Tzav

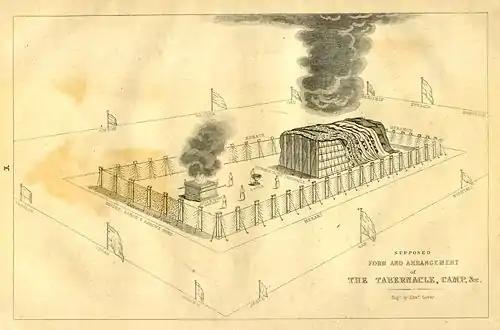
The Tabernacle and the Camp (19th Century drawing)

Tzav, Tsav, Zav, Sav, or Ṣaw (—Hebrew for "command," the sixth word, and the first distinctive word, in the parashah) is the 25th weekly Torah portion ("parashah") in the annual Jewish cycle of Torah reading and the second in the Book of Leviticus. The parashah teaches how the priests performed the sacrifices and describes the ordination of Aaron and his sons. The parashah constitutes Leviticus 6:1–8:36. The parashah is made up of 5,096 Hebrew letters, 1,353 Hebrew words, 97 verses, and 170 lines in a Torah scroll ("Sefer Torah"). Jews read it the 24th or 25th Sabbath after Simchat Torah, generally in the second half of March or the first half of April.